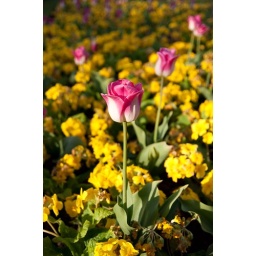
Tulips in the flower beds in Stonefield park, Stone, Staffordshire, May 2010. IMGP6226